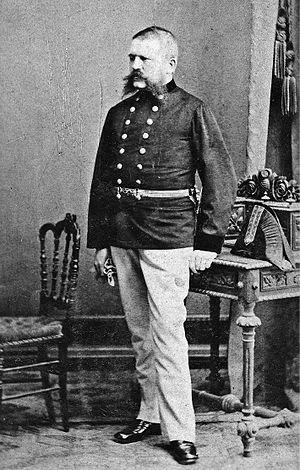
Adolf Hitler [ˈadɔlf ˈhɪtlɐ] est un idéologue et homme d'État allemand, né le 20 avril 1889 à Braunau am Inn en Autriche-Hongrie et mort par suicide le 30 avril 1945 à Berlin. Fondateur et figure centrale du nazisme, il prend le pouvoir en Allemagne en 1933 et instaure une dictature totalitaire, impérialiste, antisémite et raciste désignée sous le nom de Troisième Reich.
Alois Hitler, né Schicklgruber le 7 juin 1837 à Strones et mort le 3 janvier 1903 à Leonding, est un fonctionnaire des douanes autrichien, principalement connu pour être le père du dictateur nazi, Adolf Hitler.
La généalogie d'Adolf Hitler est complexe, notamment en ce qui concerne les ascendants mâles, et a été plusieurs fois modifiée, plus souvent pour des raisons politiques ou idéologiques que du fait de la découverte d'éléments nouveaux.